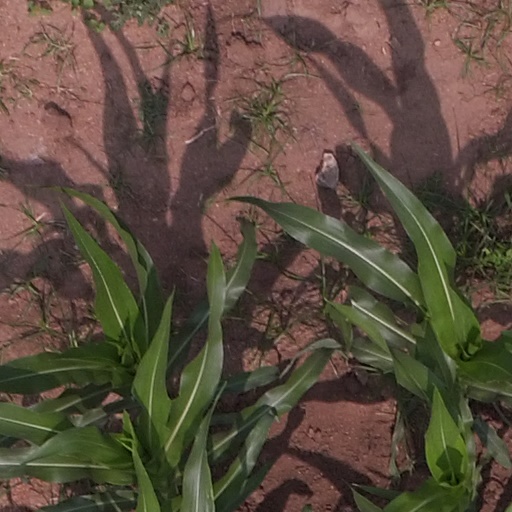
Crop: maize; corn